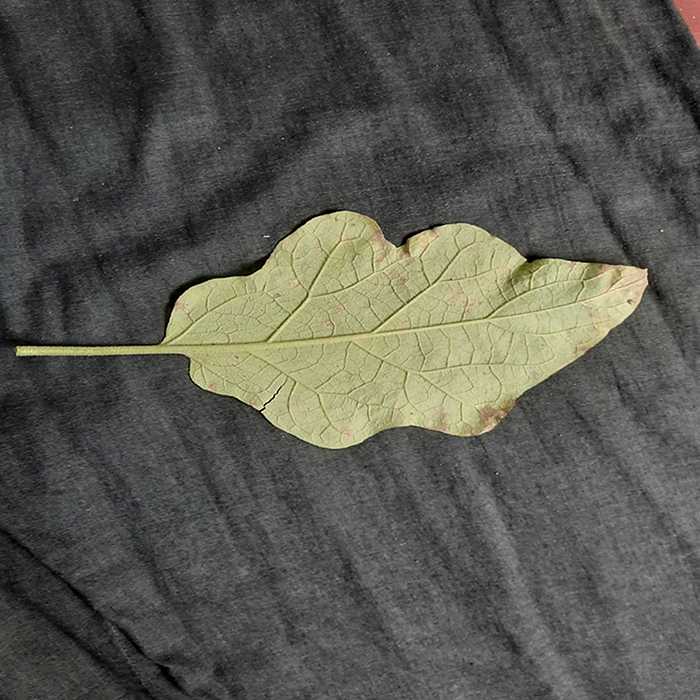
Plant: Eggplant
Label: Eggplant Cercopora leaf spot